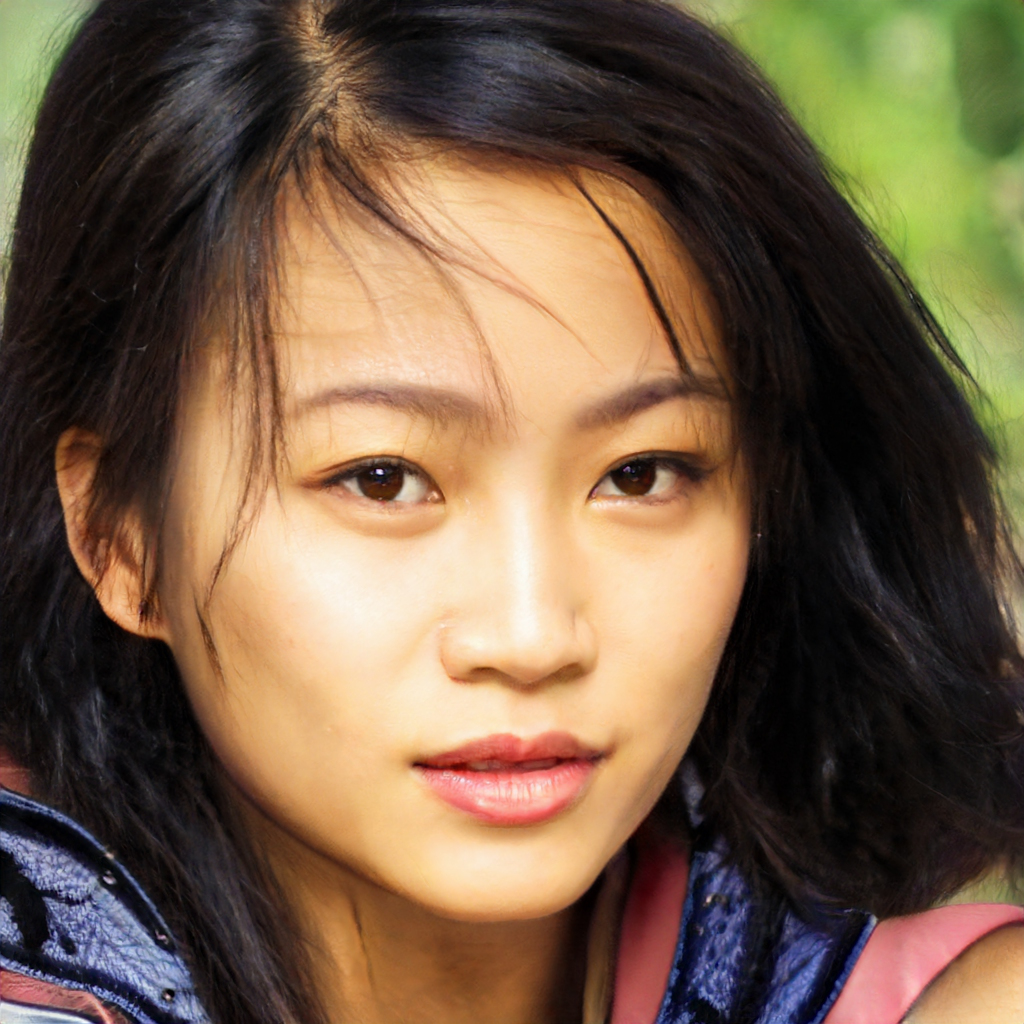
Gender: Female